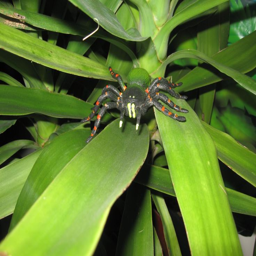
every plant had a little surprise .